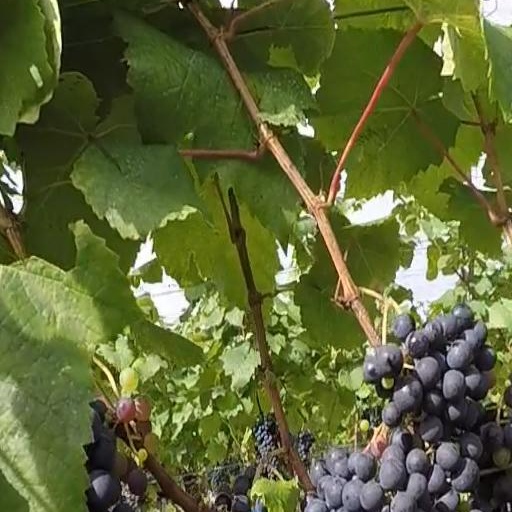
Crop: grape